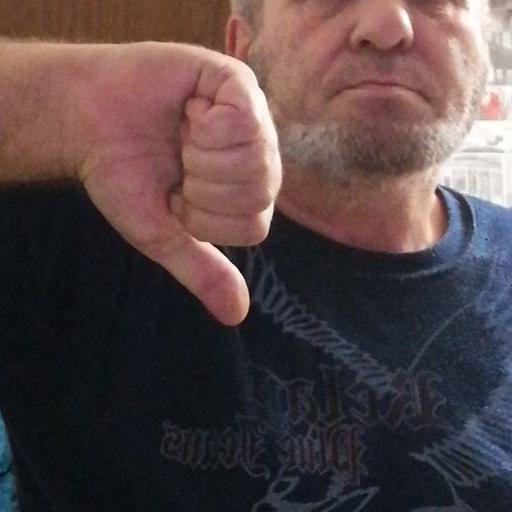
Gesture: dislike